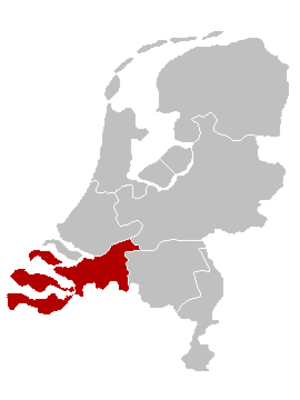
Le diocèse de Breda est un diocèse suffragant de l'archidiocèse d'Utrecht situé au sud-ouest des Pays-Bas. C'est en 1803 que fut érigé le vicariat apostolique de Breda qui devint un diocèse en 1853. On comptait en 2006 près de 482 496 baptisés catholiques pour 1 106 084 habitants. Ce diocèse est particulièrement touché par la déchristianisation et par l'effondrement de la pratique catholique qui ne concerne plus qu'une dizaine de milliers de personnes.